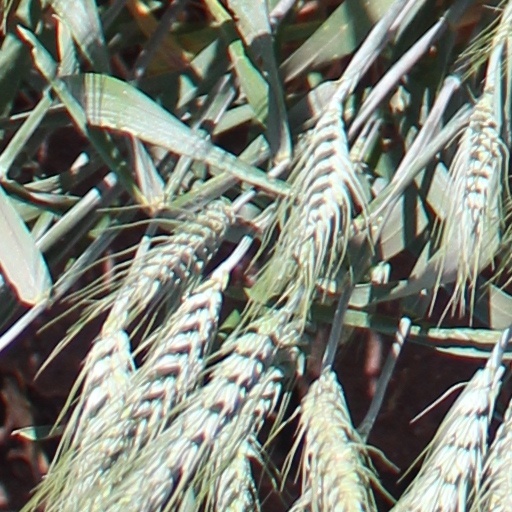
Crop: wheat